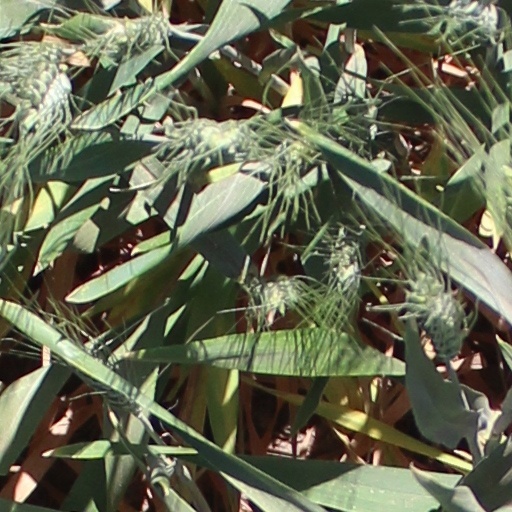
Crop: wheat